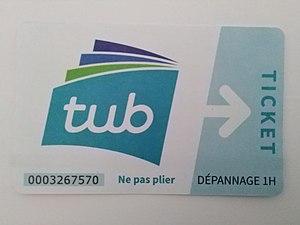
Ticket TUB (2019)
Les Transports urbains briochins, abrégés en TUB, sont un service de transport en commun organisé par Saint-Brieuc Armor Agglomération desservant l'ensemble de son territoire. Exploité principalement par la société publique locale Baie d'Armor Transports, le réseau se compose de 29 lignes de bus. Le service propose également le TUB'Express, le ProxiTUB, les MobiTUB, les DomiTUB et enfin les services scolaires de l'agglomération briochine.